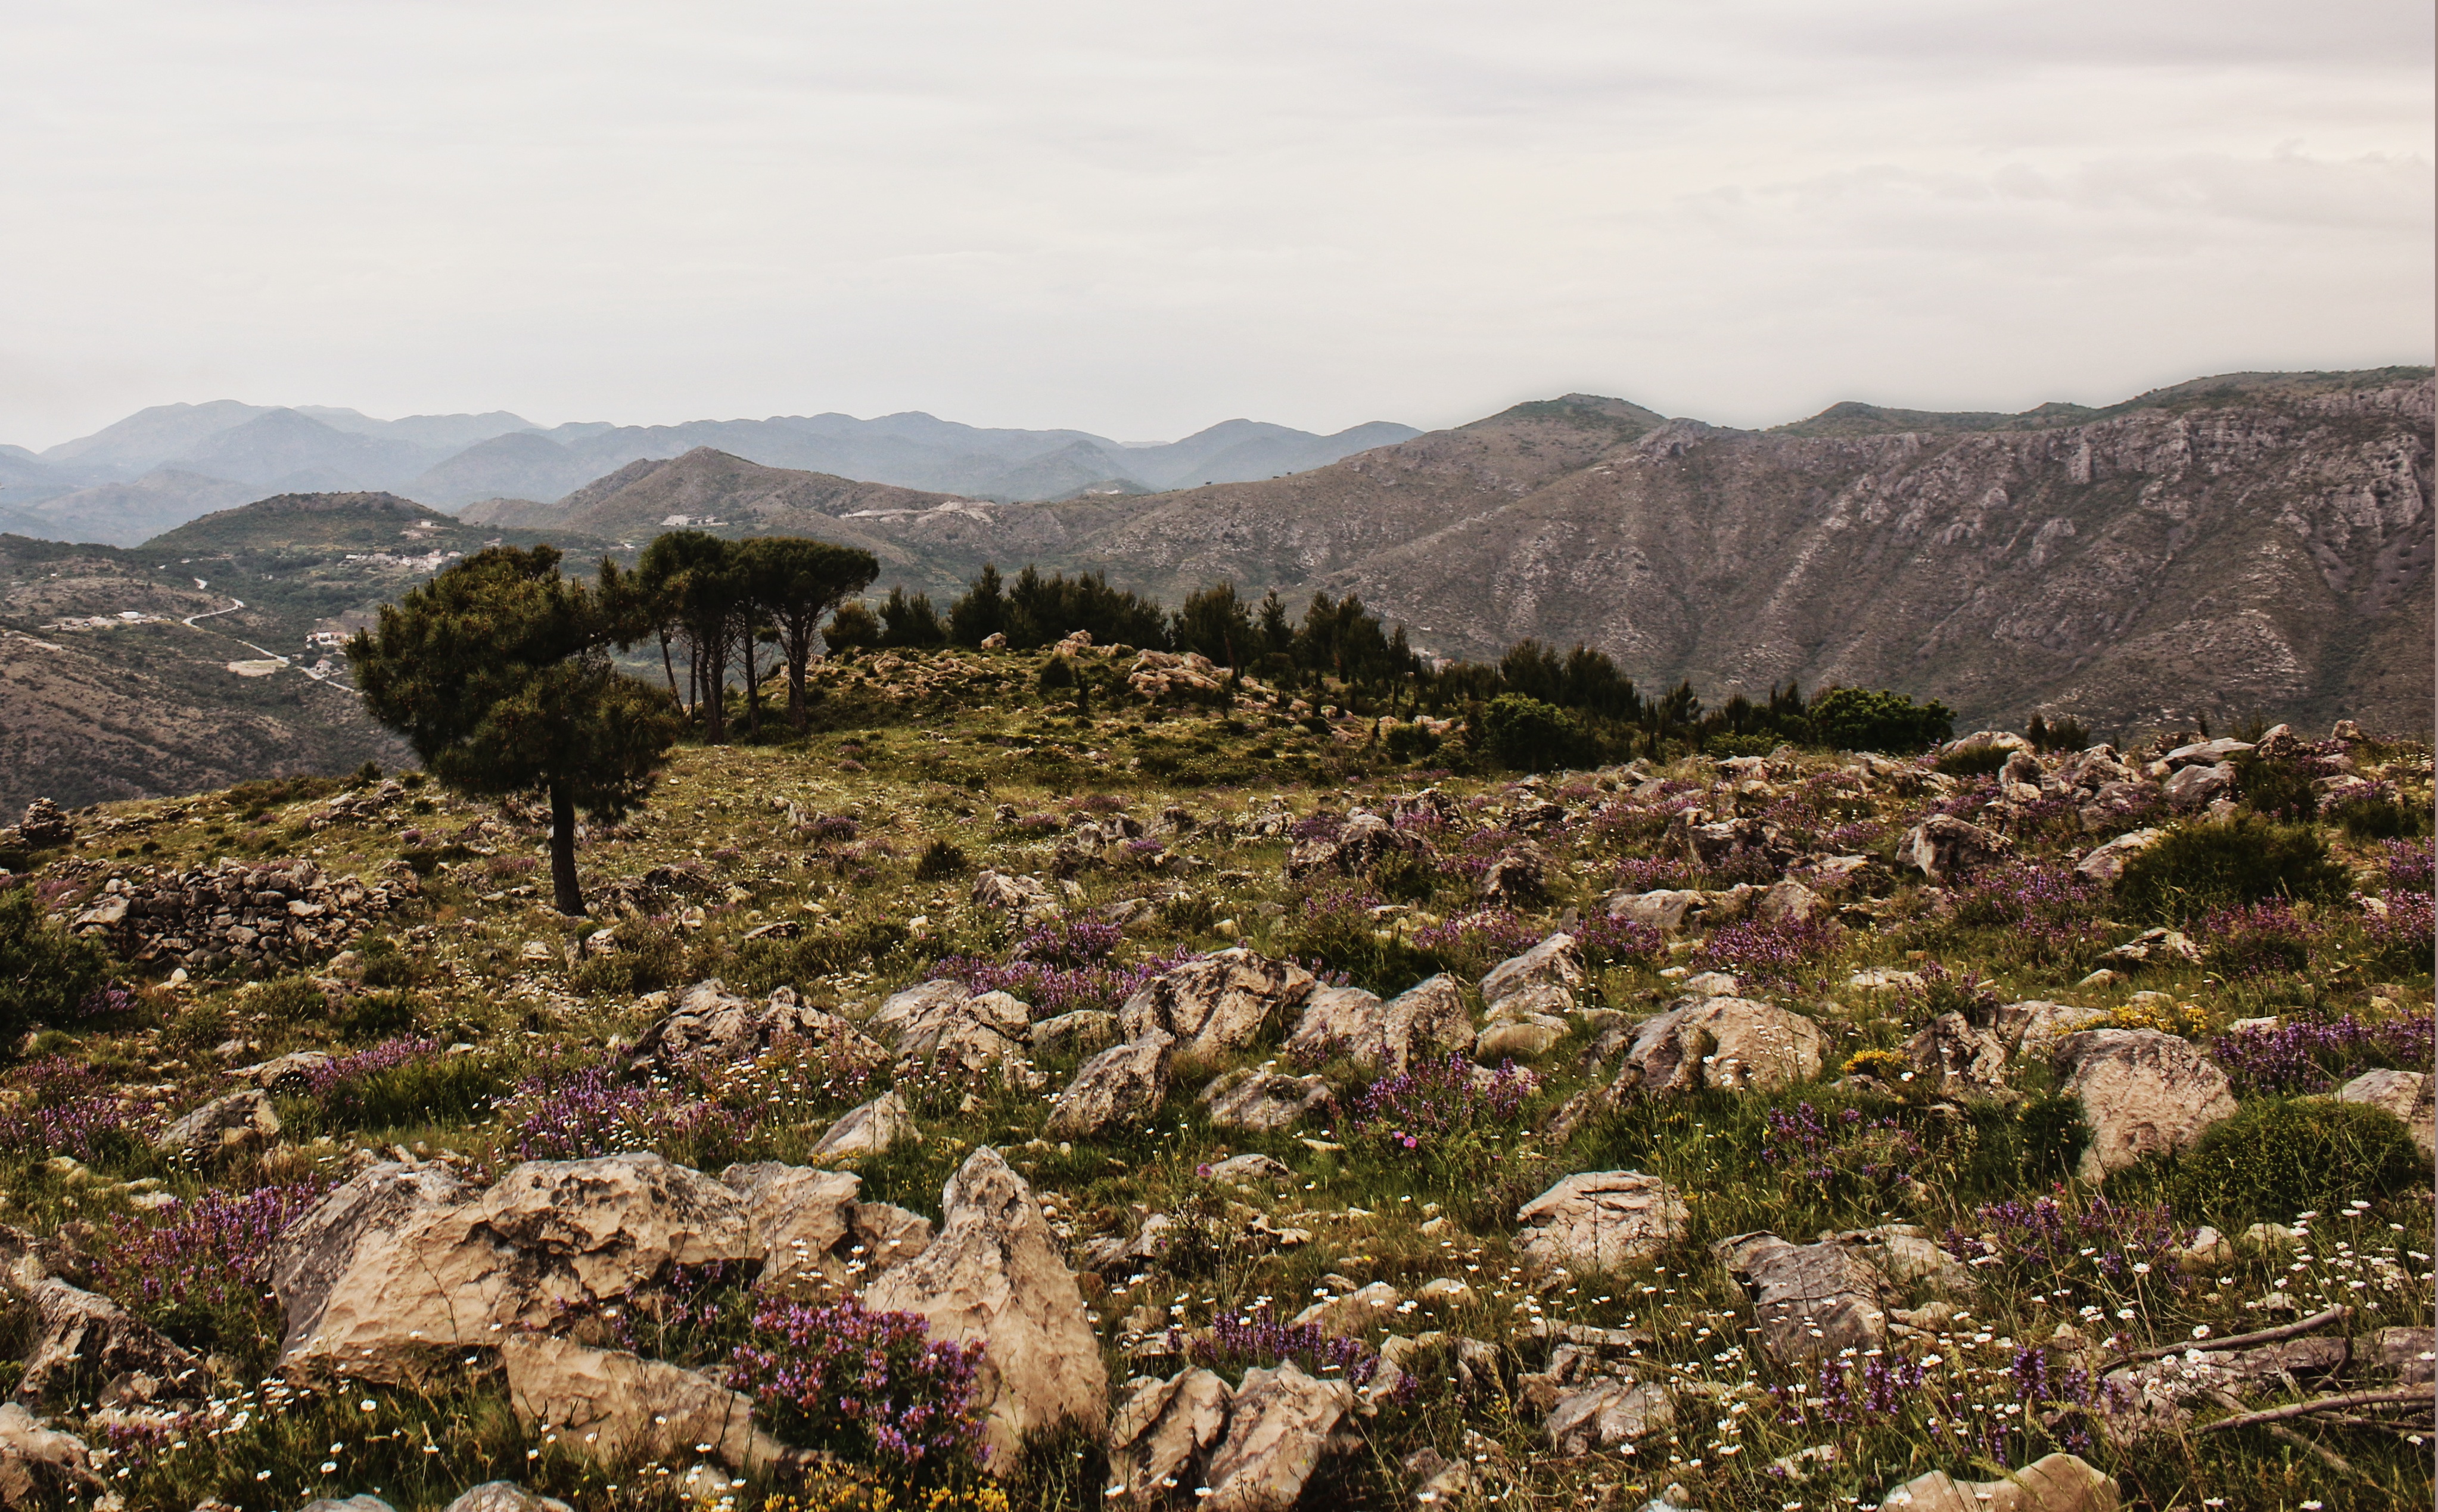
landscape, rock, wilderness, mountain, hill, flower, valley, mountain range, ridge, geology, plateau, ecosystem, landform, geographical feature, mountainous landforms